King's College School, Cambridge

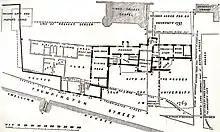
The location of the demolished brick building that housed the choir school in the 18th century

The school has moved location several times since its inception. By 1693 it was located in a building to the south-east of the chapel, next to King's Parade. In this year that building was demolished and replaced with what was known as the New Brick Building which continued to house the school through to the nineteenth century. In the 1820s during the rebuilding by William Wilkins, the brick building and adjoining Provost's Lodge were demolished, opening up a view of the chapel from the street. The outline of the foundations of the brick building can be seen on the lawn during long periods of hot dry weather.